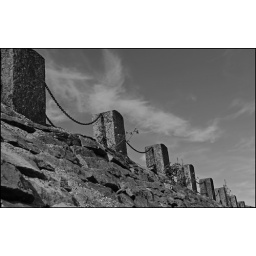
A stone fence near the railway station in Trondheim